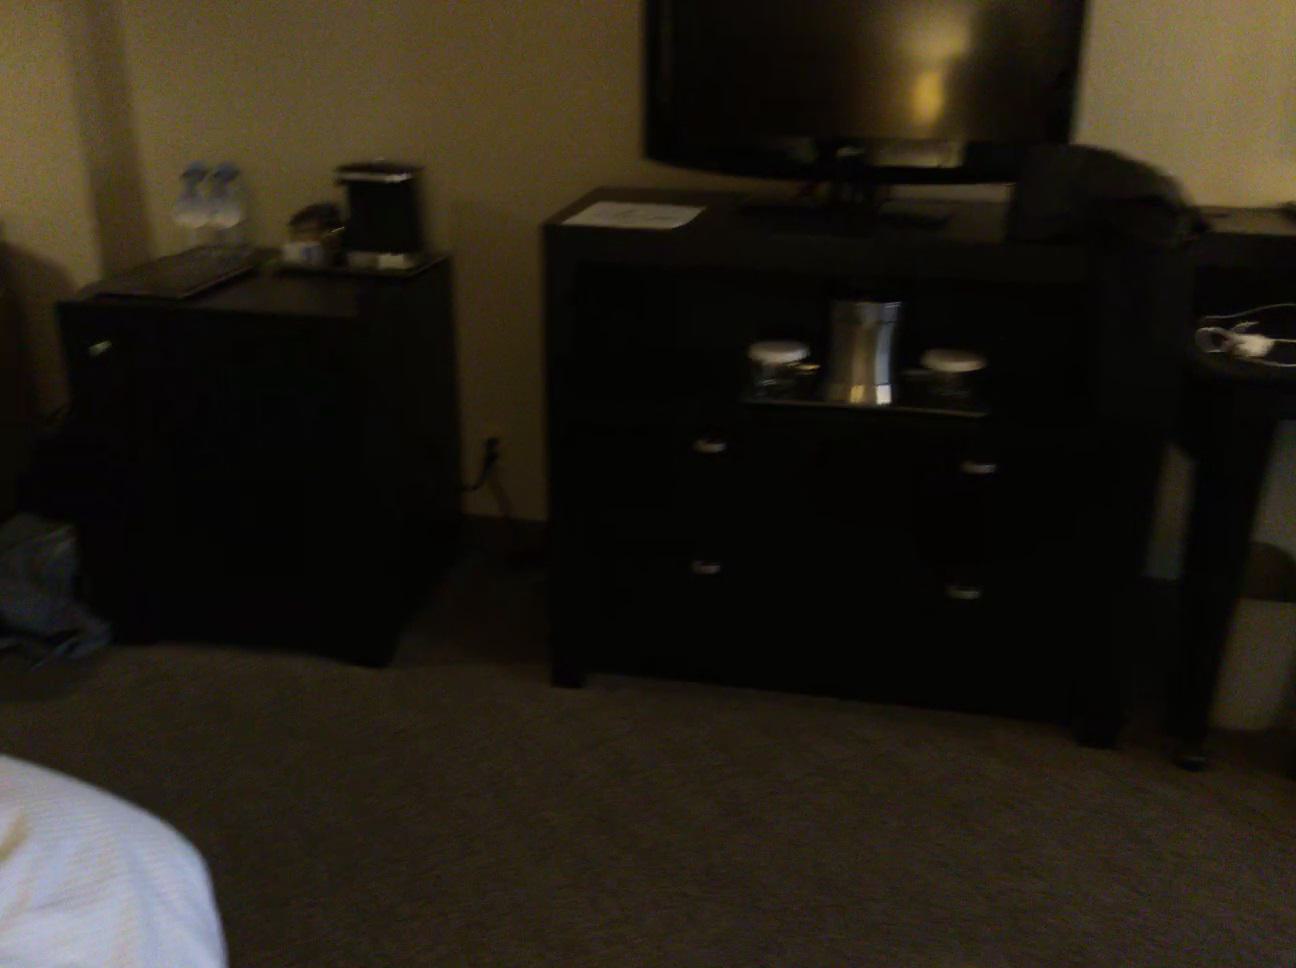
Question: In the image, there is the bin. Pinpoint several points within the vacant space situated in front of the bin from the world's perspective. Your final answer should be formatted as a list of tuples, i.e. [(x1, y1), ...], where each tuple contains the x and y coordinates of a point satisfying the conditions above. The coordinates should be between 0 and 1, indicating the normalized pixel locations of the points.
Answer: [(0.998, 0.879), (0.984, 0.842), (0.961, 0.912), (0.948, 0.871), (0.936, 0.835), (0.909, 0.903), (0.898, 0.864), (0.889, 0.826), (0.858, 0.895), (0.850, 0.855), (0.843, 0.819), (0.802, 0.847), (0.797, 0.812), (0.752, 0.805)]